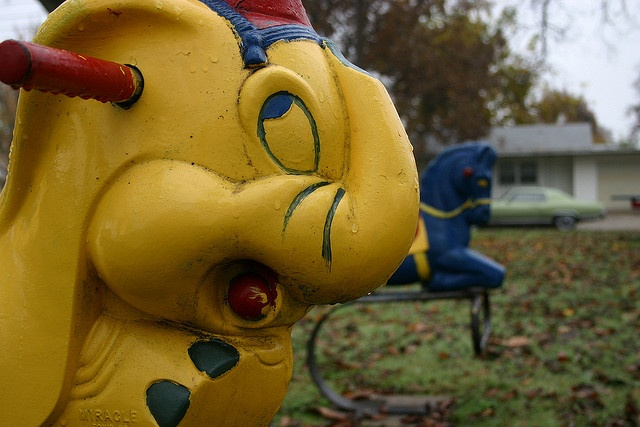
Two brightly colored kids' bouncy spring rides on a lawn.
The area is outdoors, a residential house exterior, driveway and yard area,  while specifically highlighted in the foreground are two riding toys, a horse and an elephant.
A ride at a playground made to look like a yellow elephant.
Blue and yellow playground toys in the fall.
This ride on toy is in the shape of an elephant.